New Patriotic Party

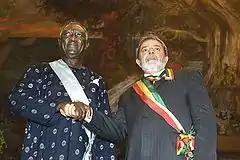
John Kufuor (left) with the President of Brazil, Lula da Silva (right)

After the defeat in 1992, the NPP chairman at the time, Peter Ala Adjetey, stated that the party was resolved to do their homework and wrestle power from the NDC in the 1996 election. They made the decision that regardless of the results, they would contest for parliamentary seats to stop what was seen as an NDC monopoly in Parliament.